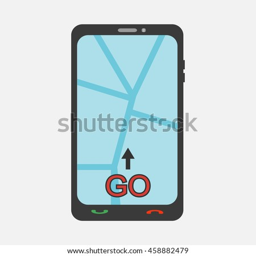
mobile phone with map and arrow on a light background .